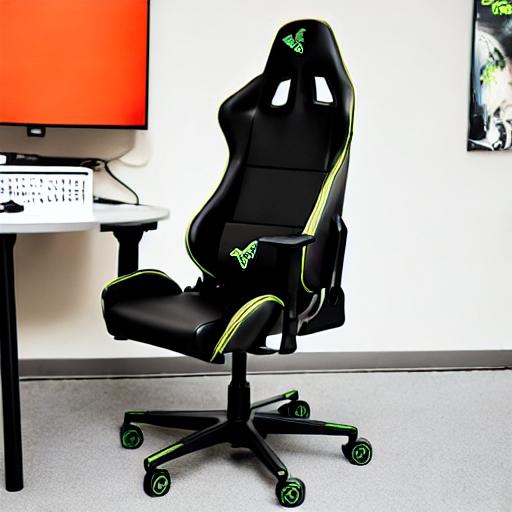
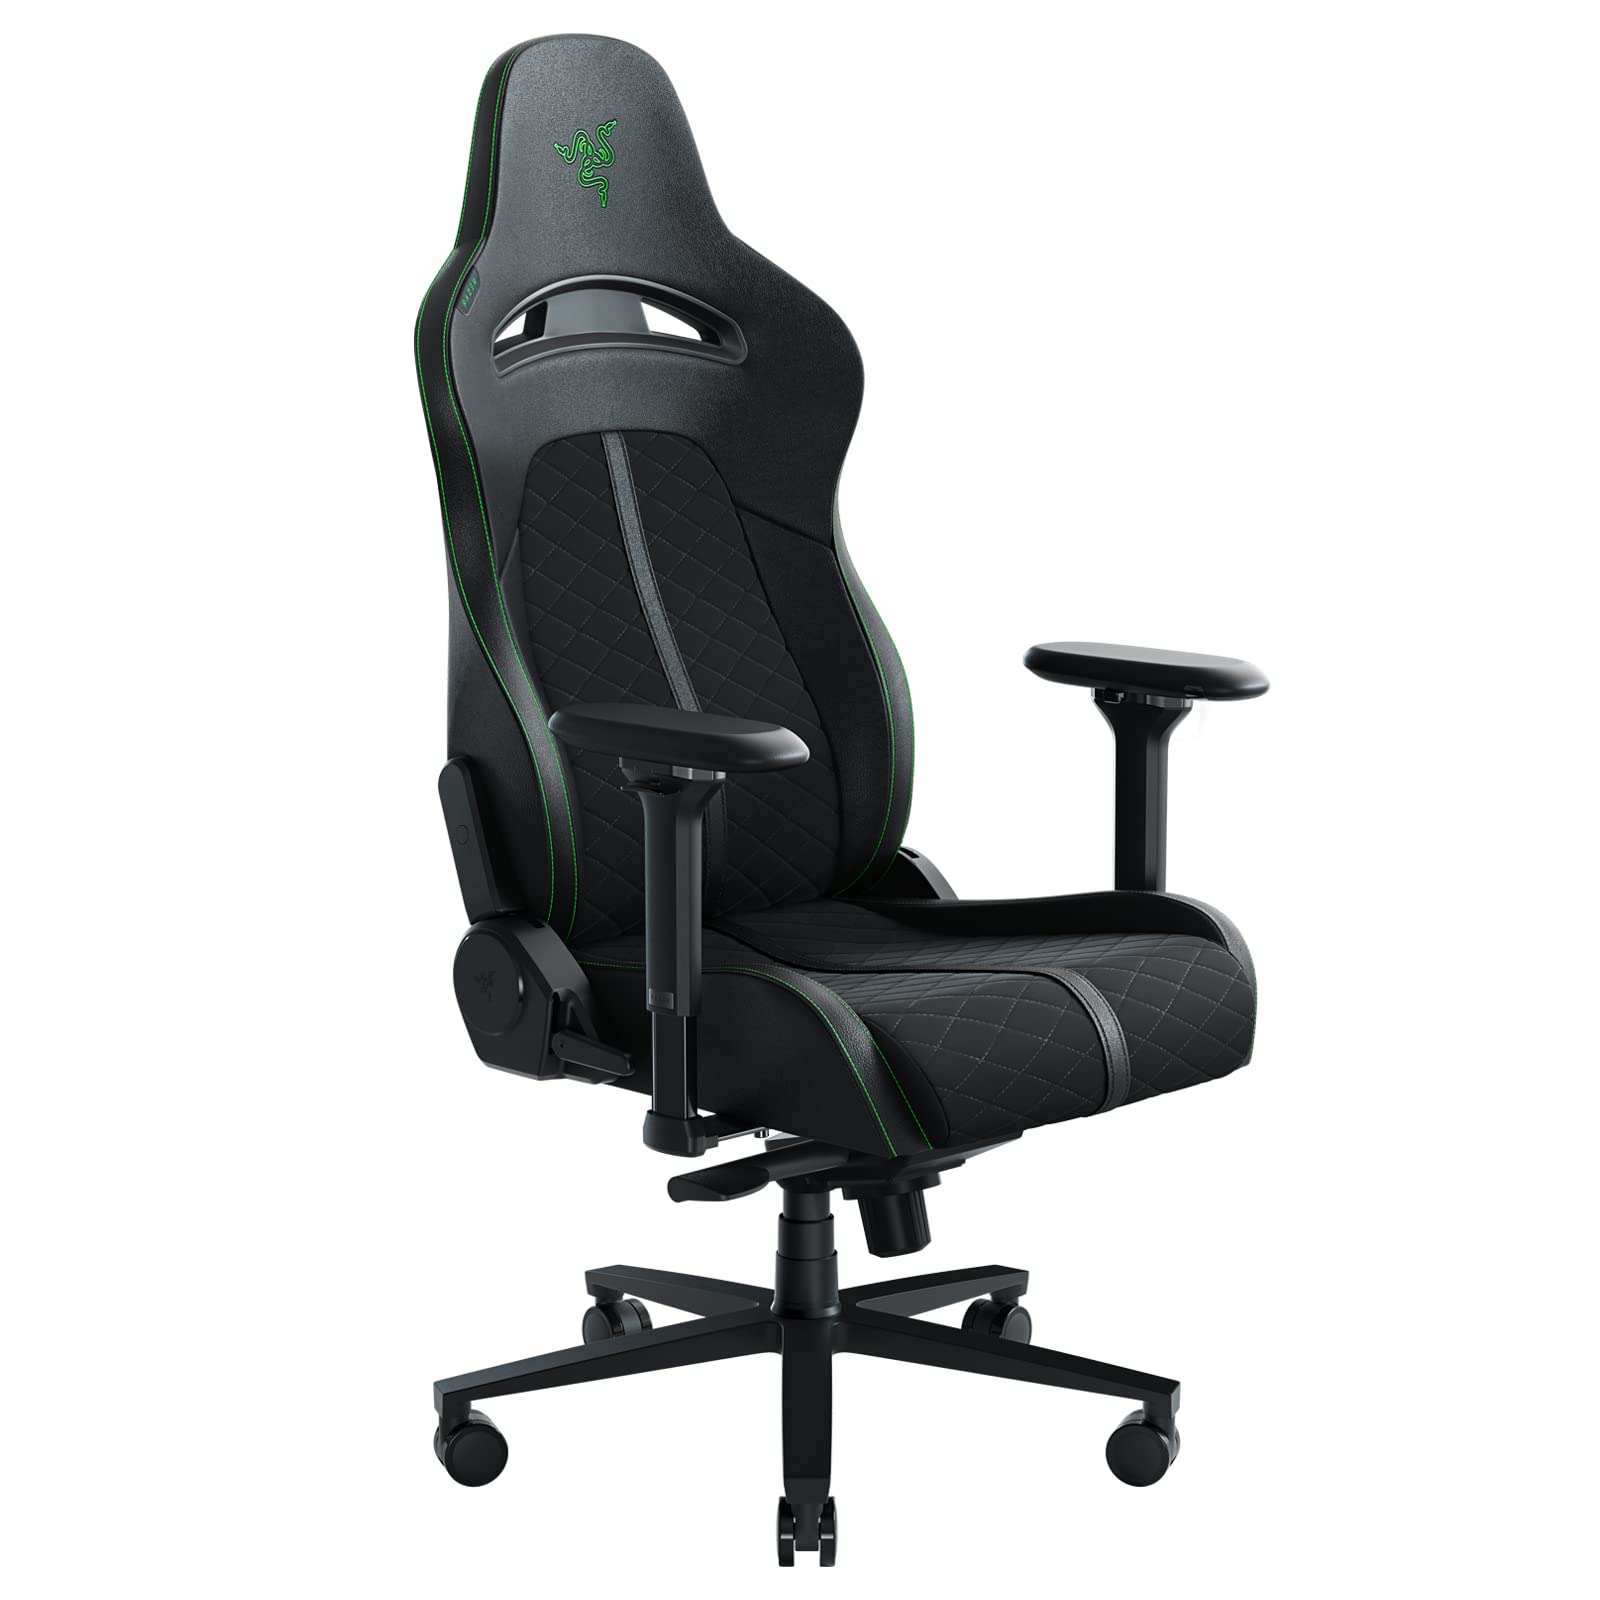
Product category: items_chair
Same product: no